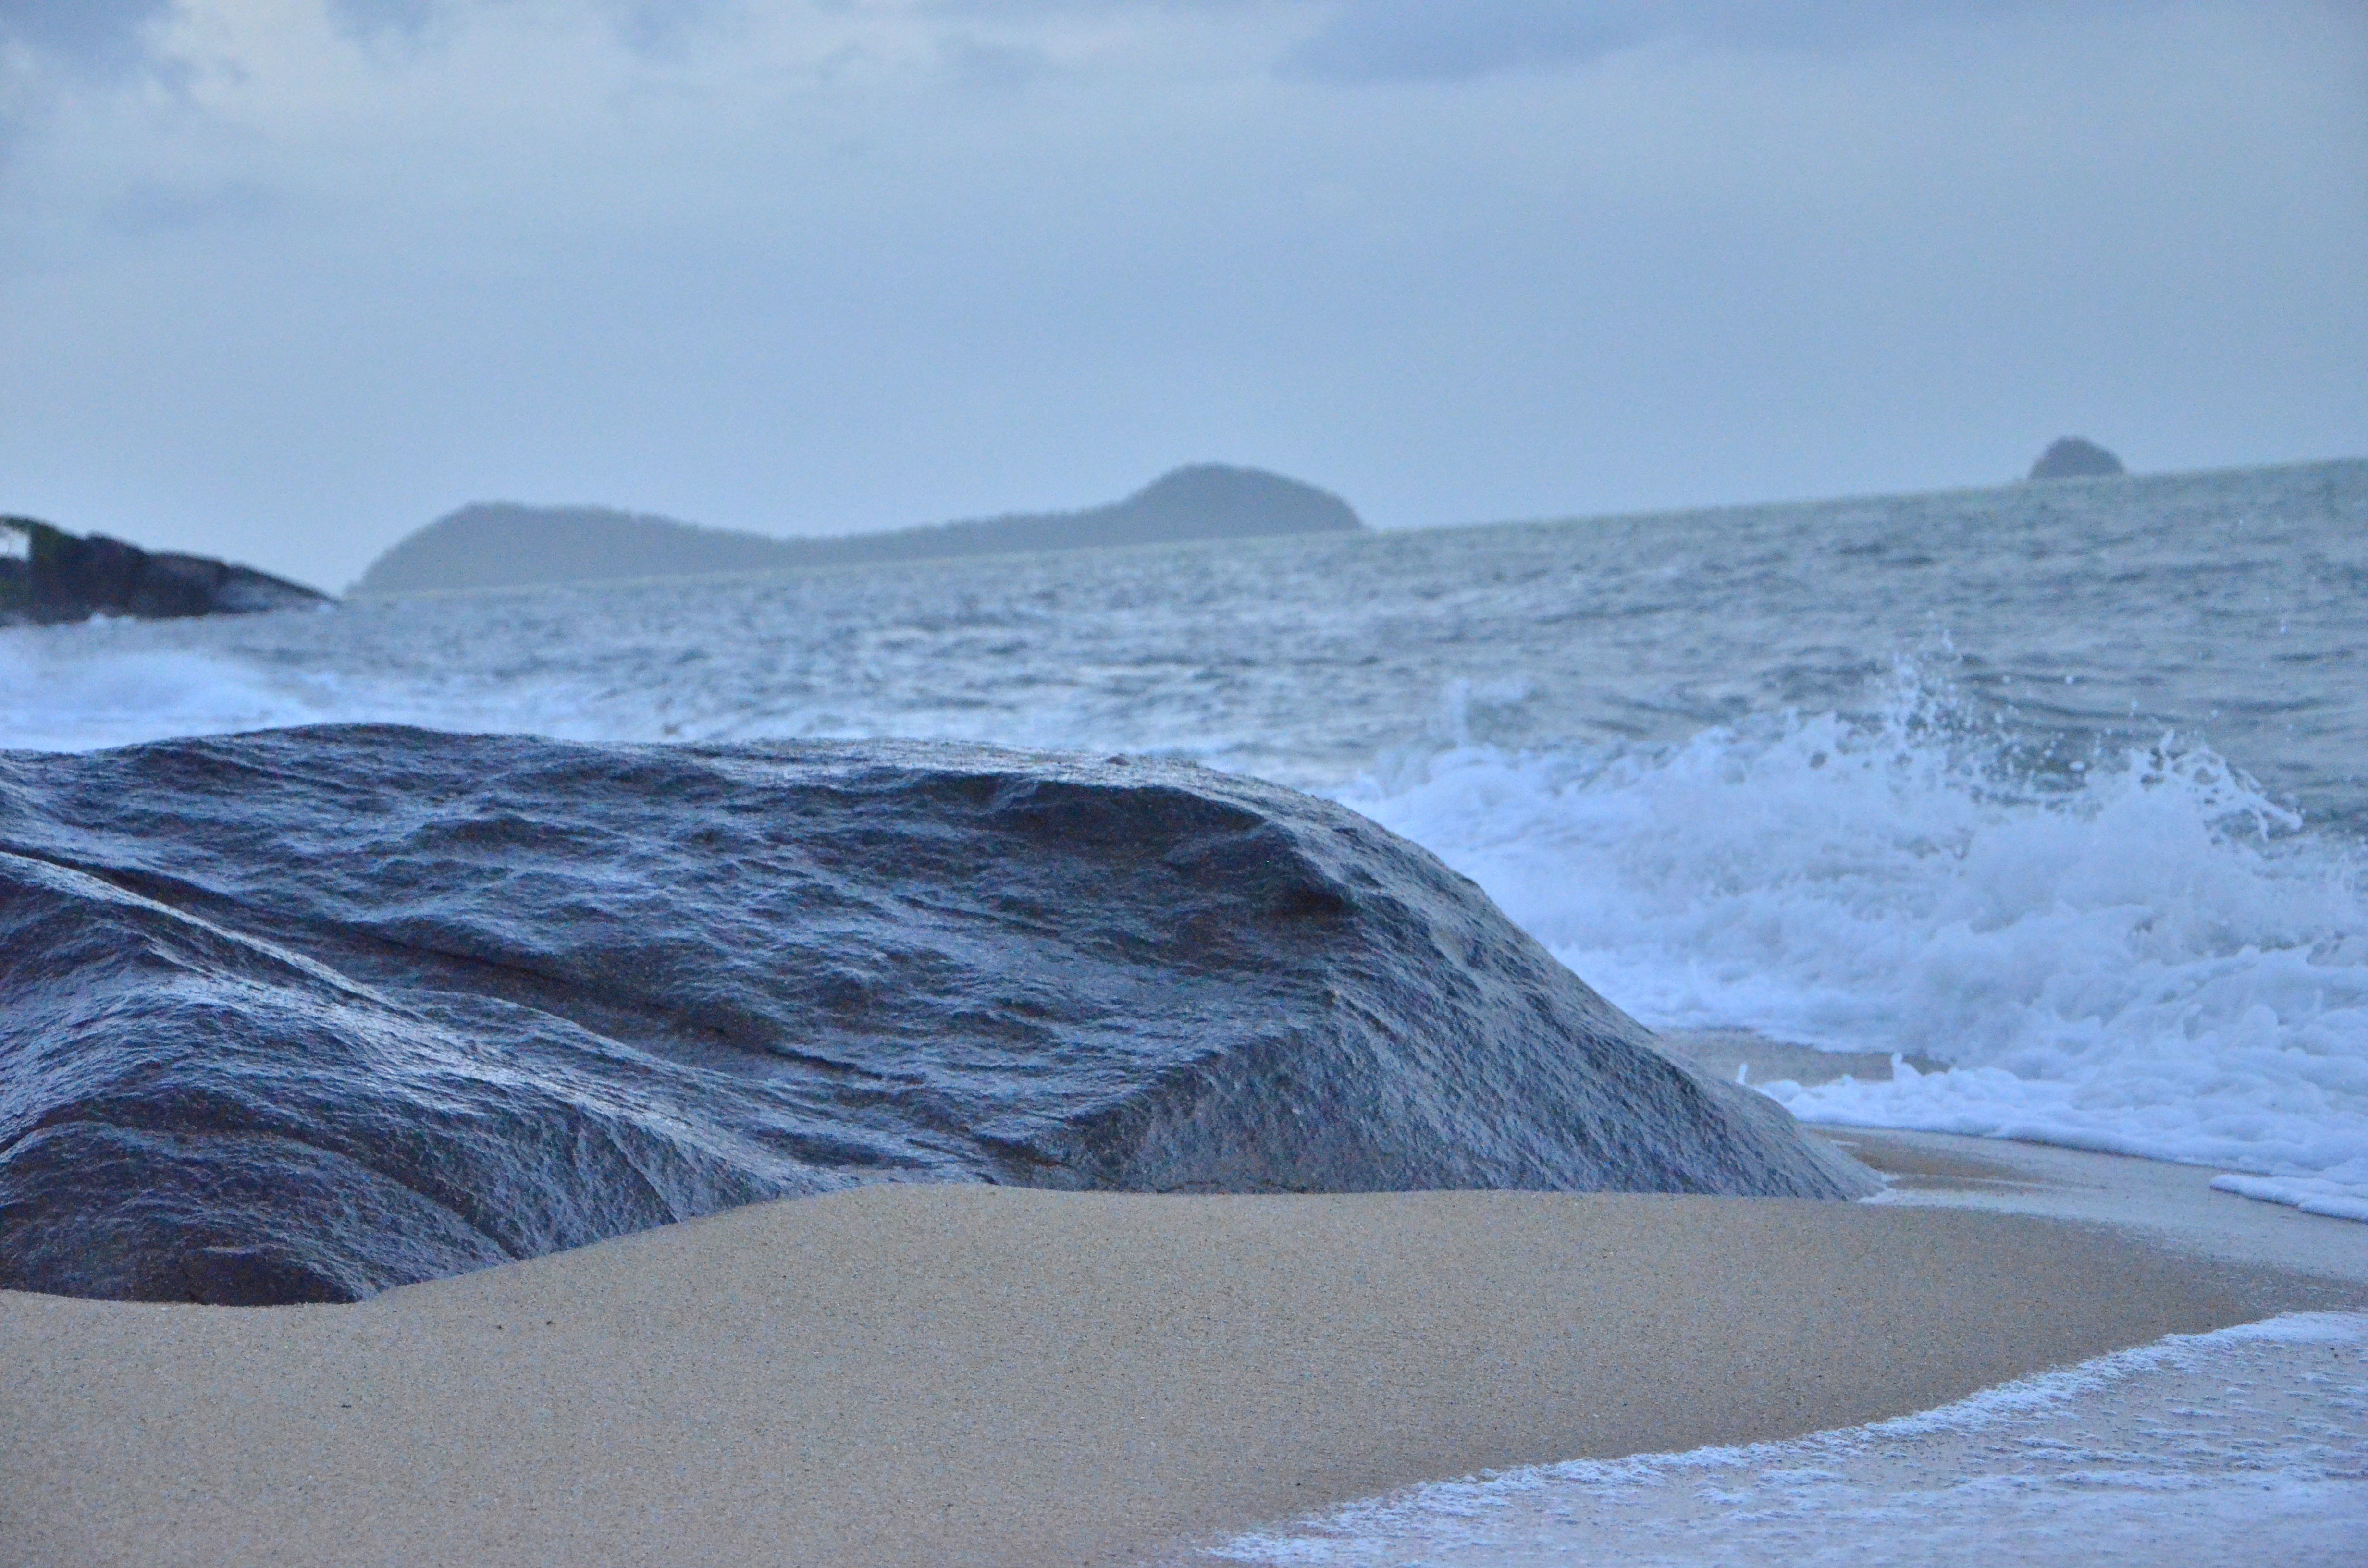
beach, sea, coast, sand, ocean, shore, wave, wind, ice, weather, arctic, terrain, cape, arctic ocean, wind wave